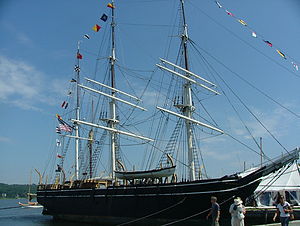
Mystic Seaport / Skibe og fartøjer på museet / Charles W. Morgan
Charles W. Morgan ved kaj i Mystic Seaport
Mystic Seaport er et maritimt, historisk museum ved bredden af Mystic River, nær landsbyen Mystic i det sydøstlige Connecticut, USA. Museet har en stor samling af gamle sejlskibe og andre fartøjer. Desuden er museet indrettet som en "levende" søfartsby med en lang række arbejdende værksteder, placeret i historiske huse, hvoraf nogle er flyttet til området fra andre steder på USA's østkyst. Museet omfatter et areal på ca. 15 hektar.